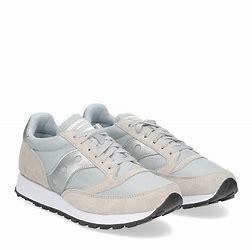
Brand: Saucony
Model: Jazz 81